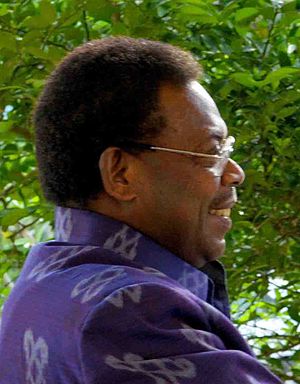
Derek Sikua
David Derek Sikua er en politiker fra Salomonøerne. Han var i perioden fra den 20. december 2007 til den 25. august 2010 øernes 9. premierminister.